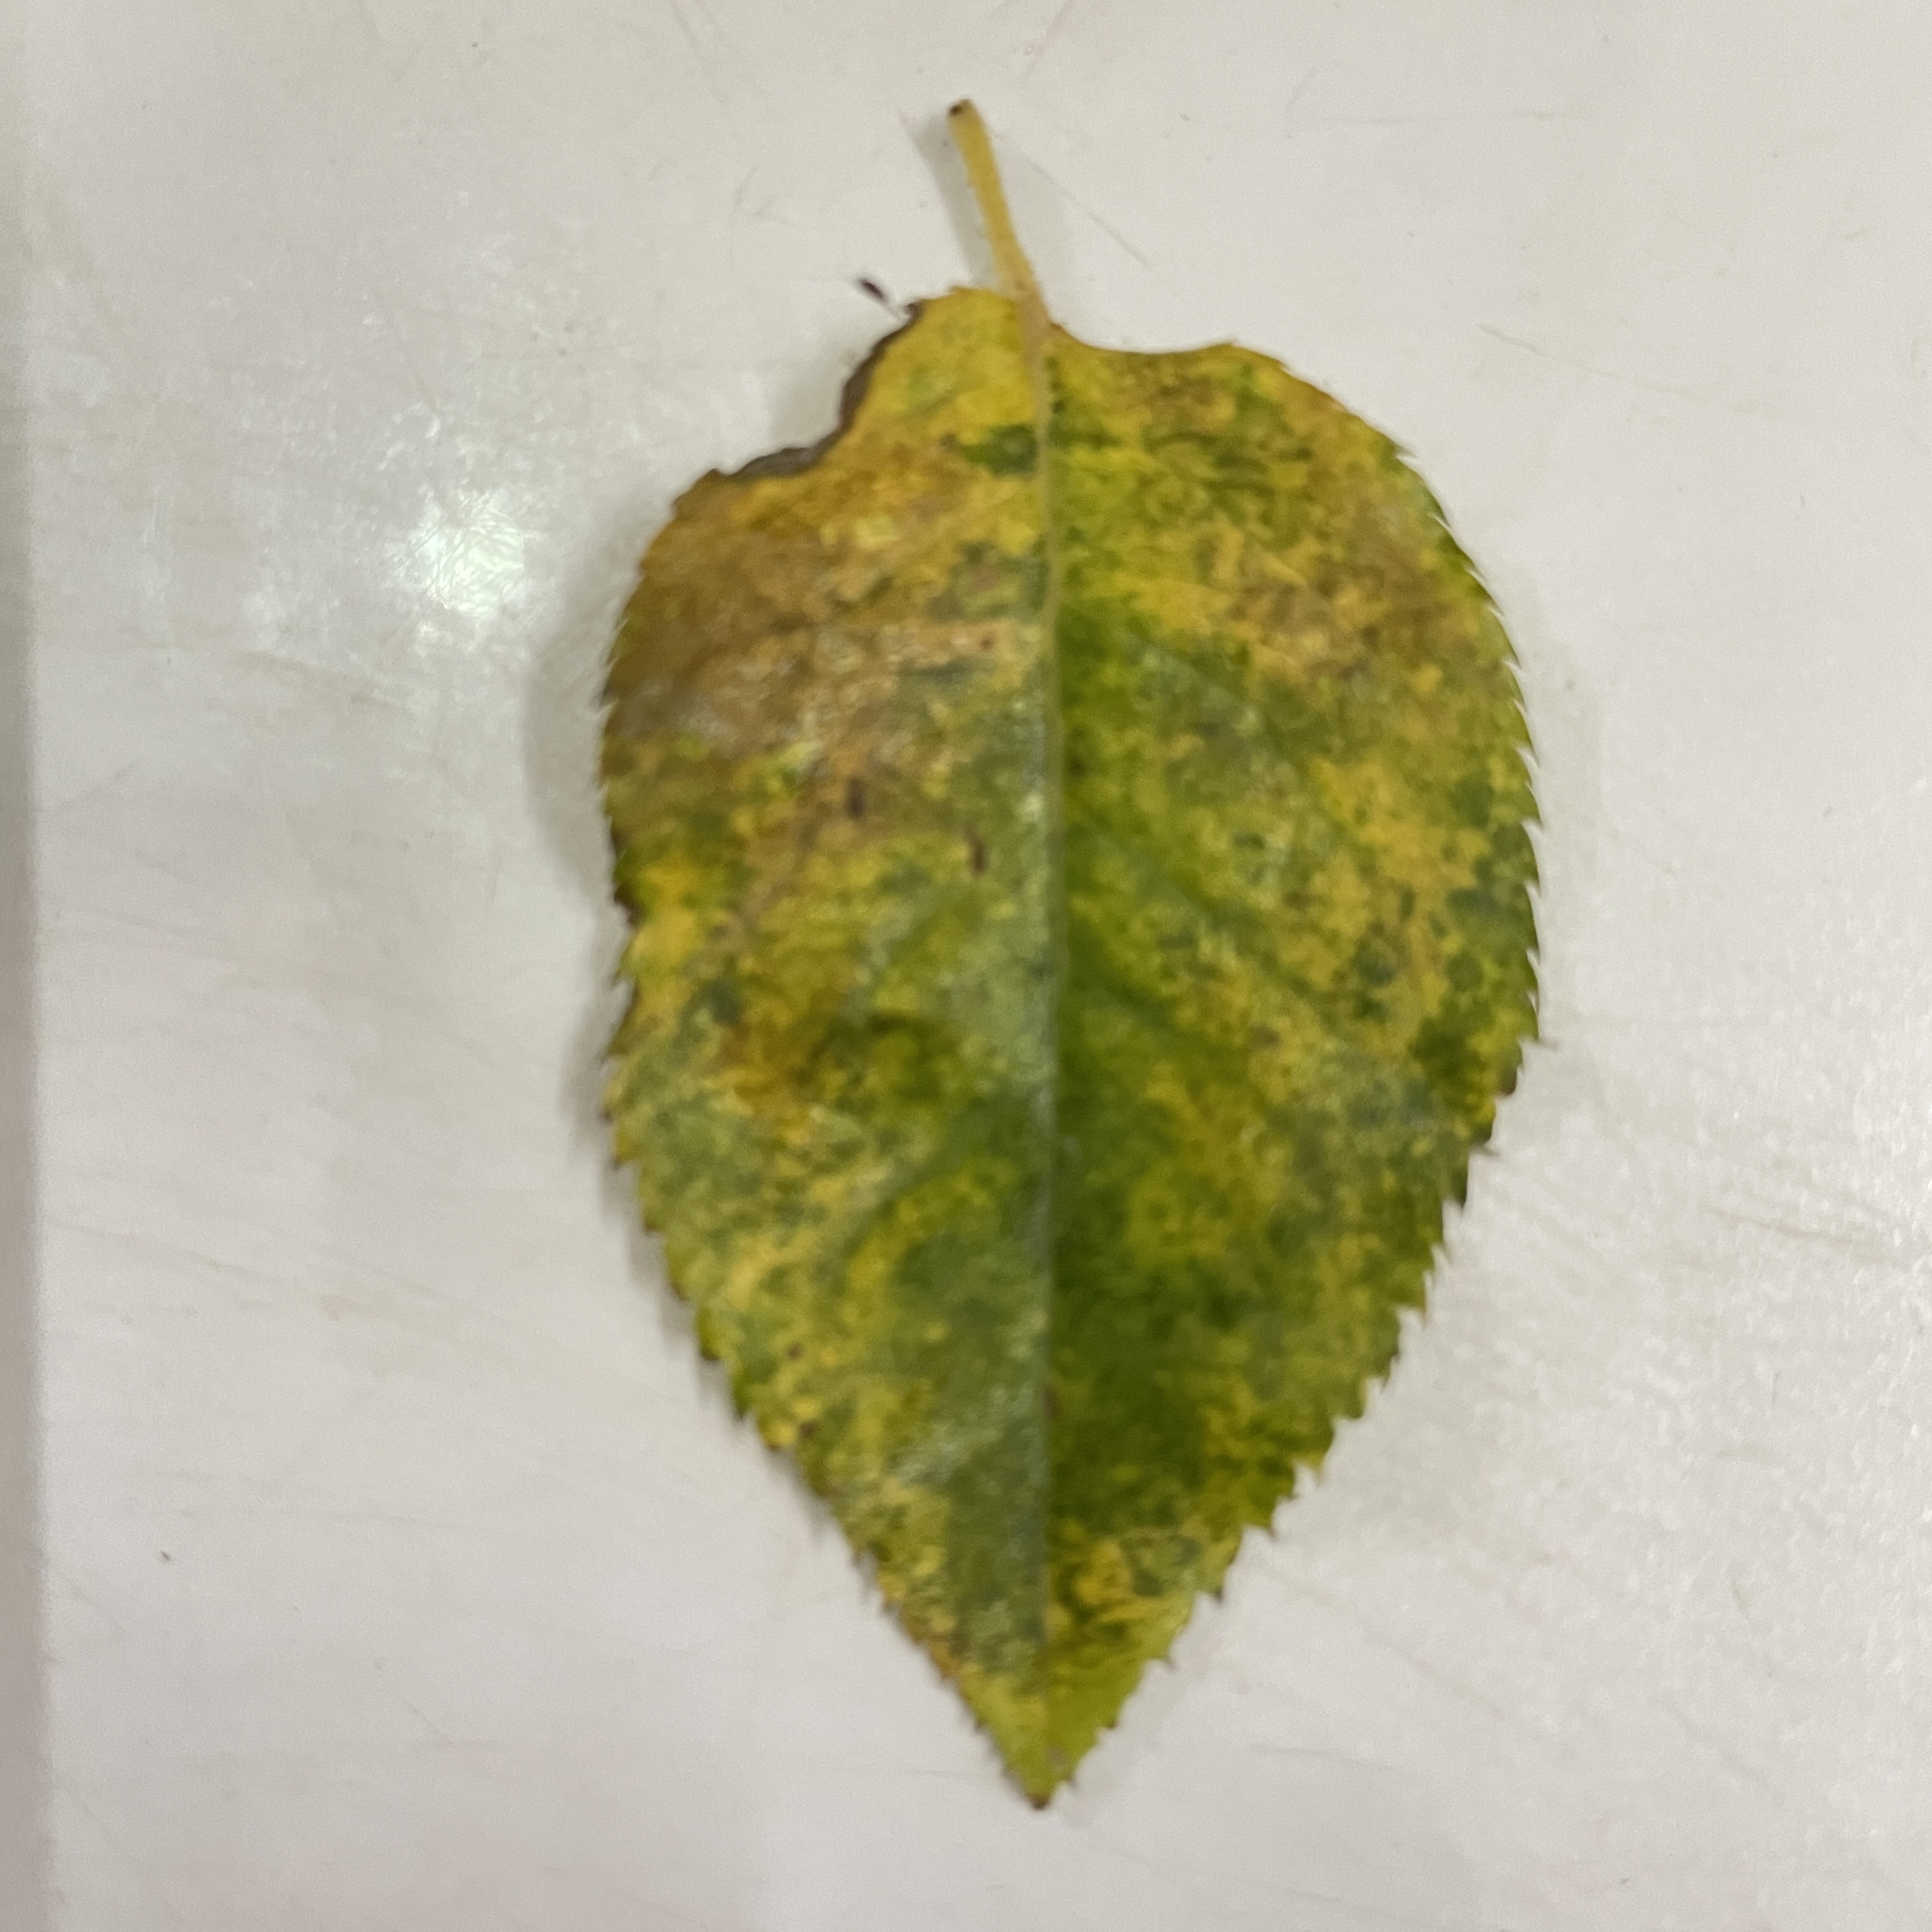
Label: Black Spot